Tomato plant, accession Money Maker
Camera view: horizontal (90 deg, fisheye); turntable rotation: 210 degrees
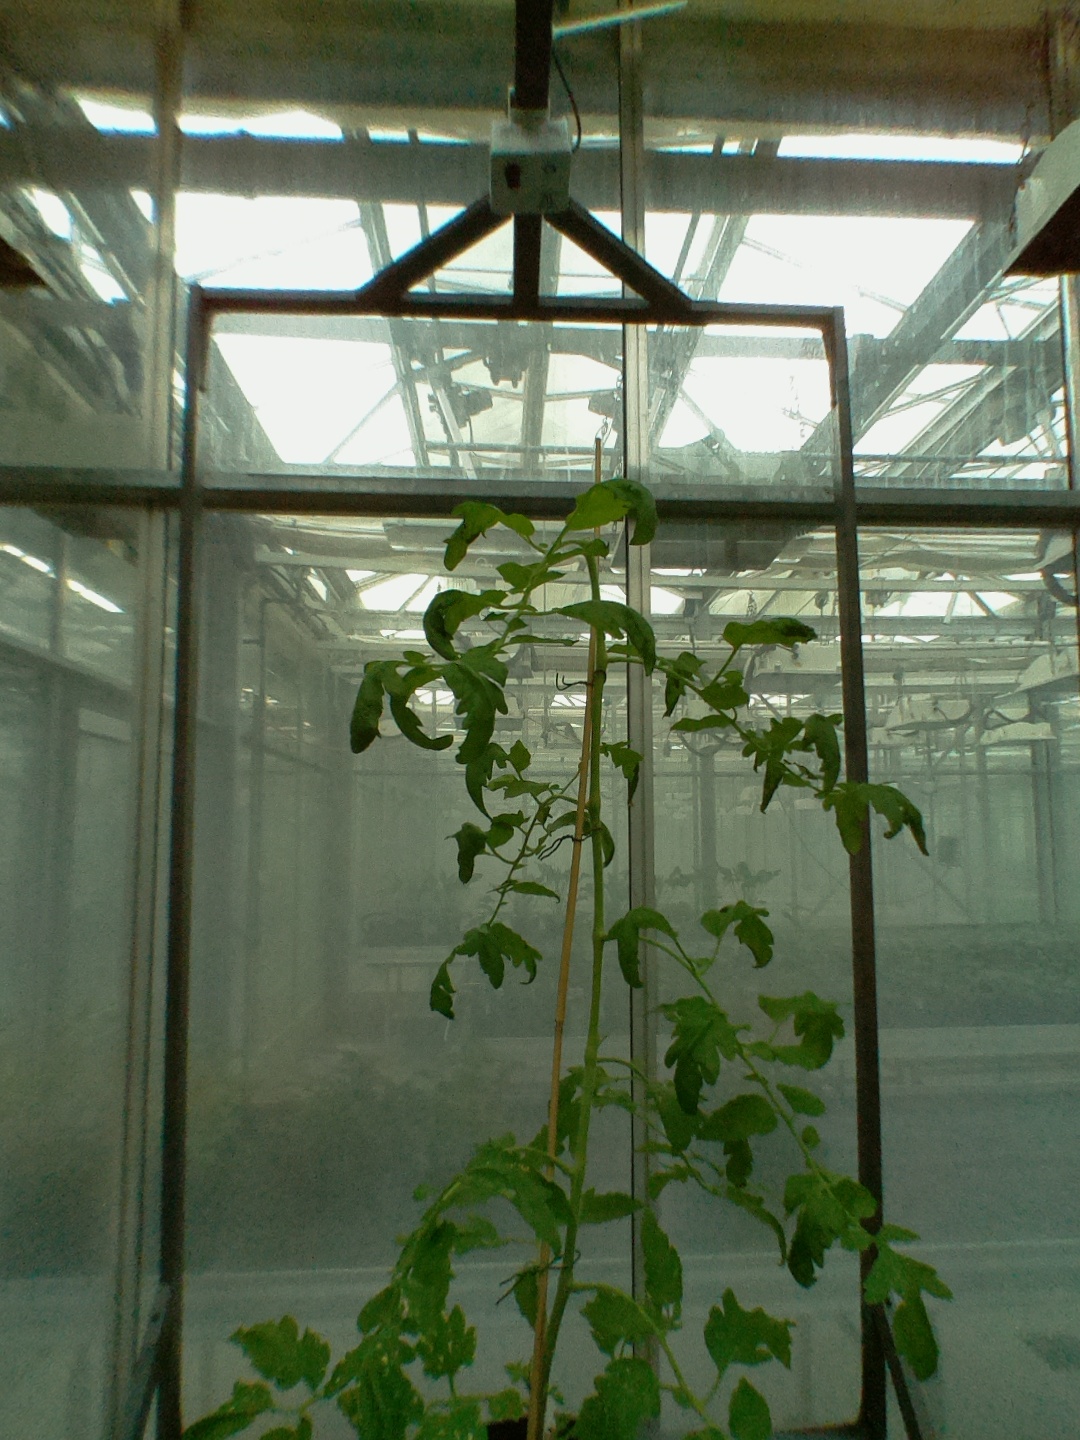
BBCH growth stage 52: 2 inflorescences visible